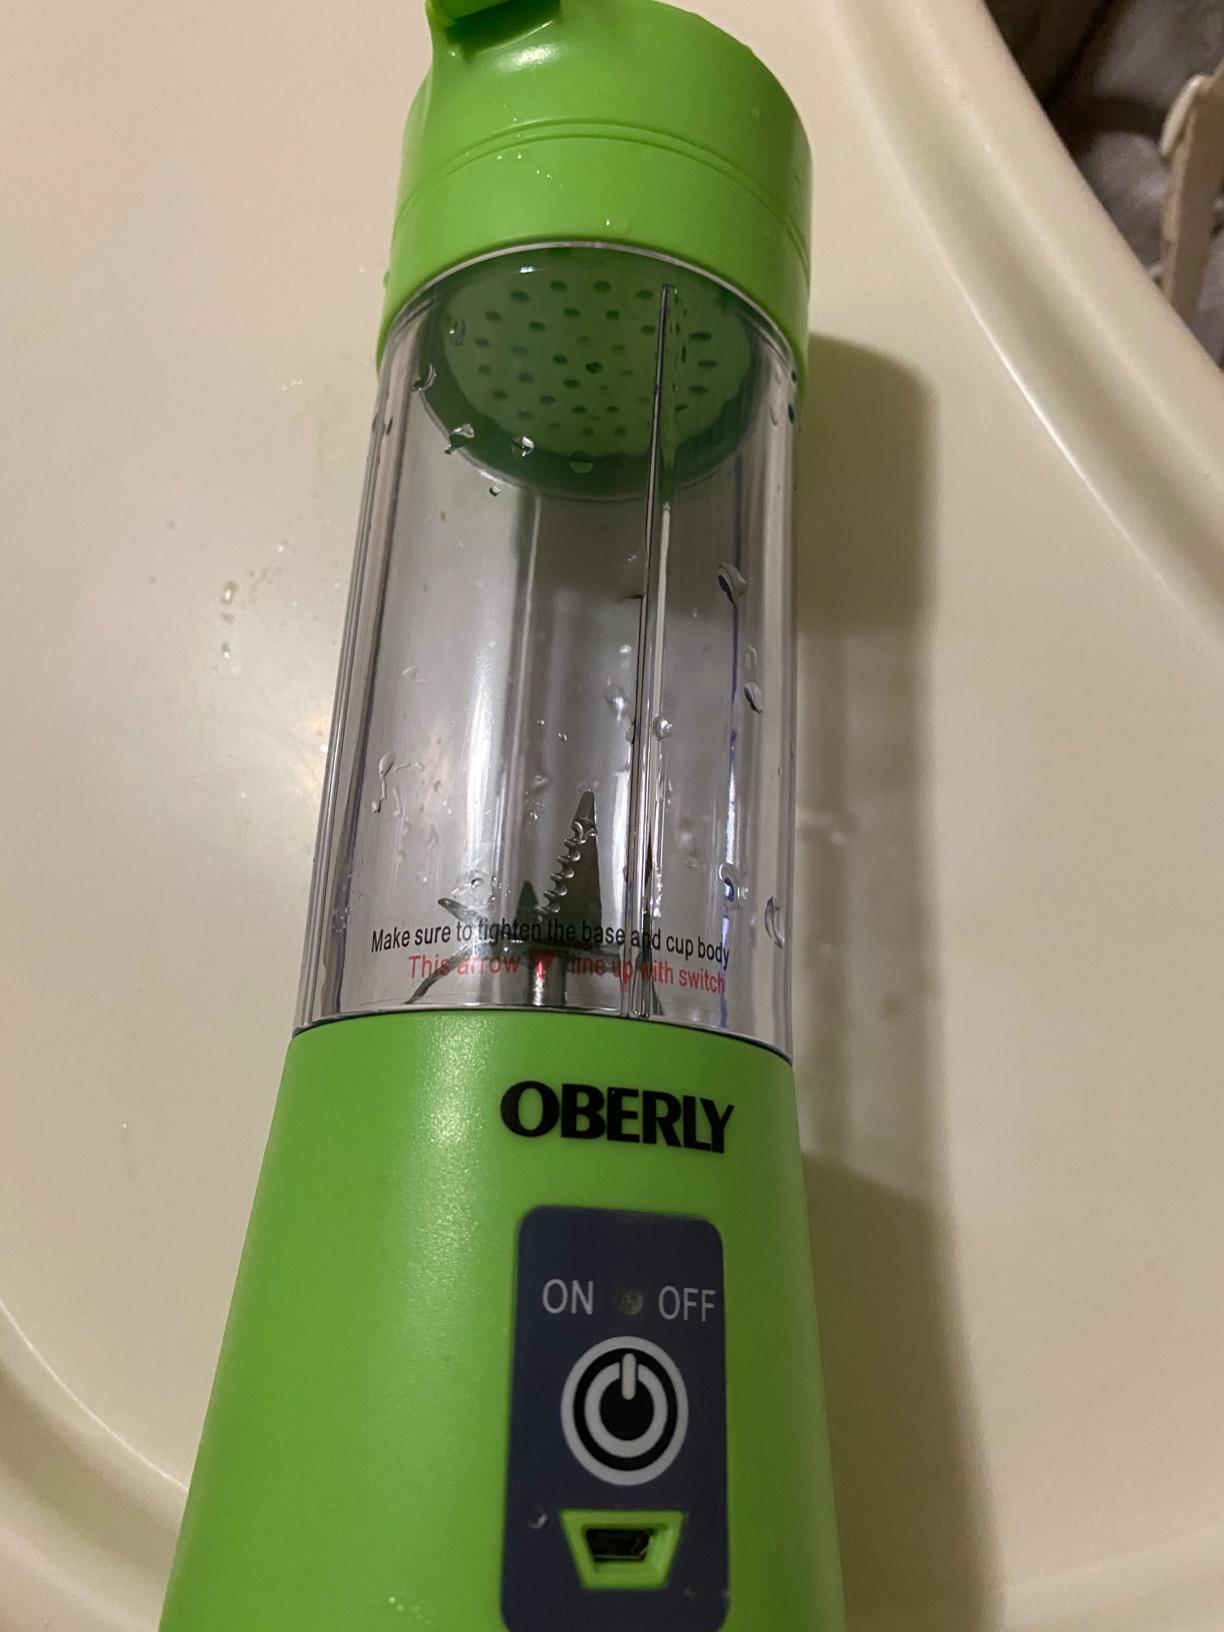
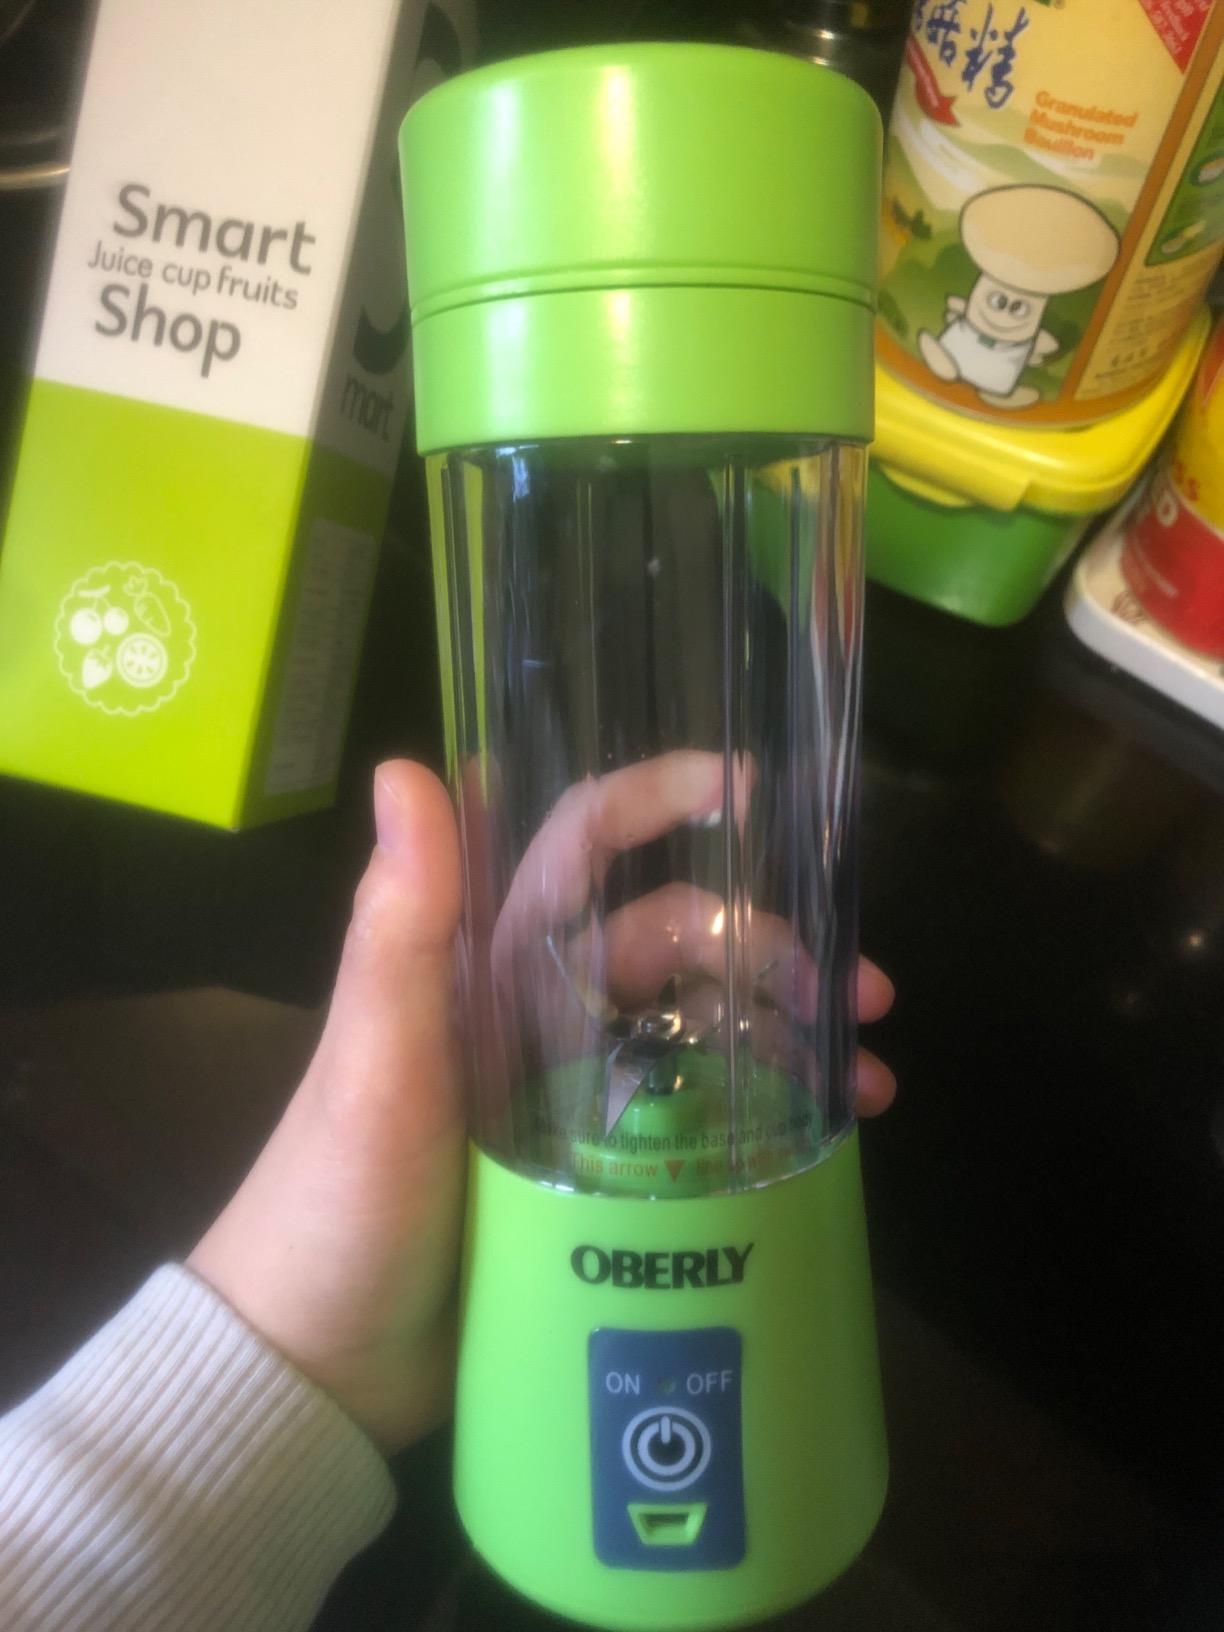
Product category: items_blender
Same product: yes